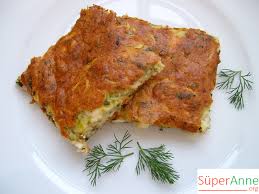
Yemek: mucver